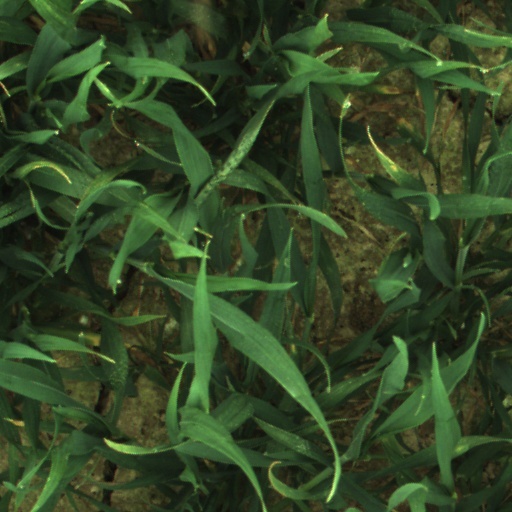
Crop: wheat